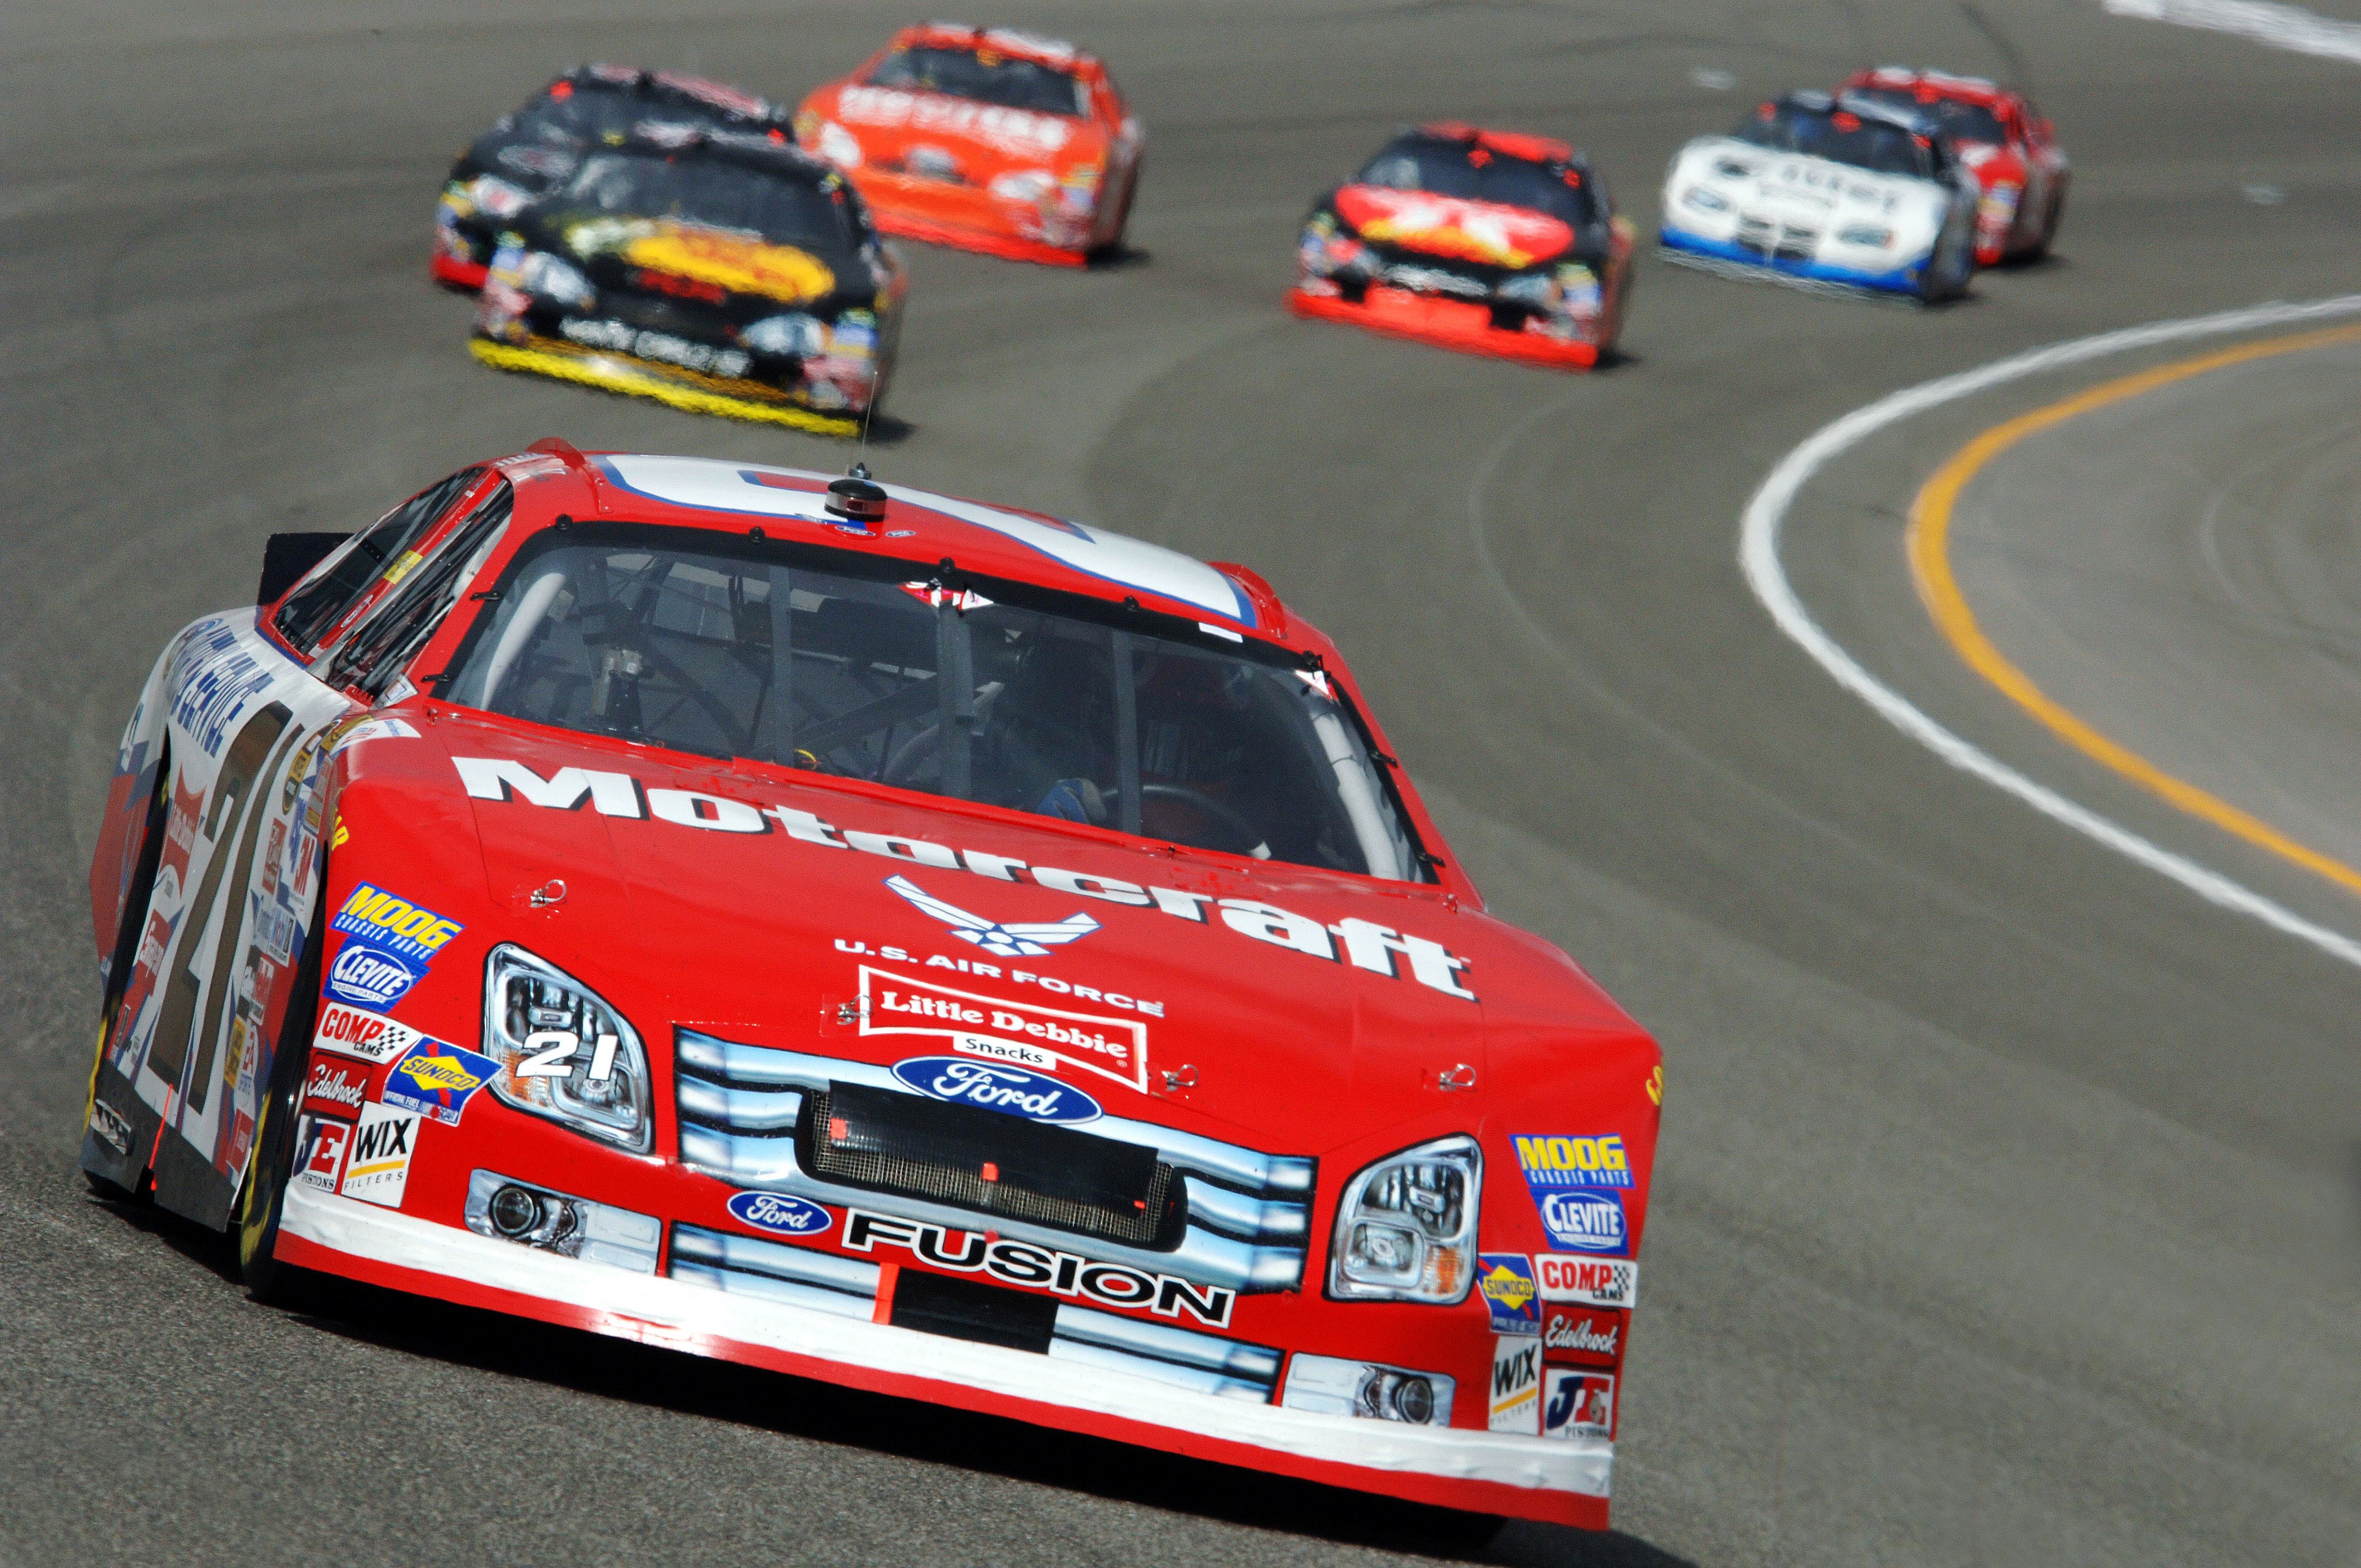
track, sport, car, driving, vehicle, speed, sports car, speedway, race car, race, supercar, team, sports, racing, race track, fast, motorsports, driver, racer, motorsport, nascar, model car, land vehicle, touring car, auto racing, motor sports, automobile make, automotive design, luxury vehicle, sport venue, performance car, stock car racing, rallycross, touring car racing